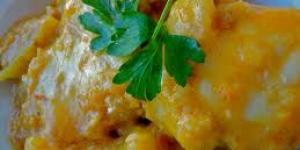
rape con salsa de romesco